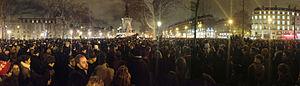
Place de la République, 18h50, une foule silencieuse
L’attentat contre Charlie Hebdo est une attaque terroriste islamiste perpétrée contre le journal satirique Charlie Hebdo le 7 janvier 2015 à Paris, jour de la sortie du numéro 1 177 de l'hebdomadaire. C'est le premier et le plus meurtrier des trois attentats de janvier 2015 en France.